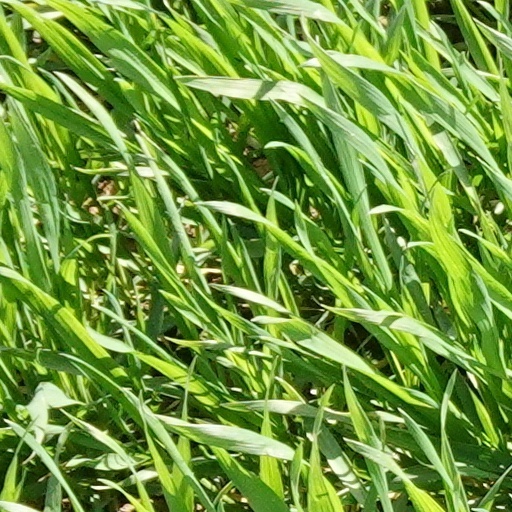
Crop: wheat